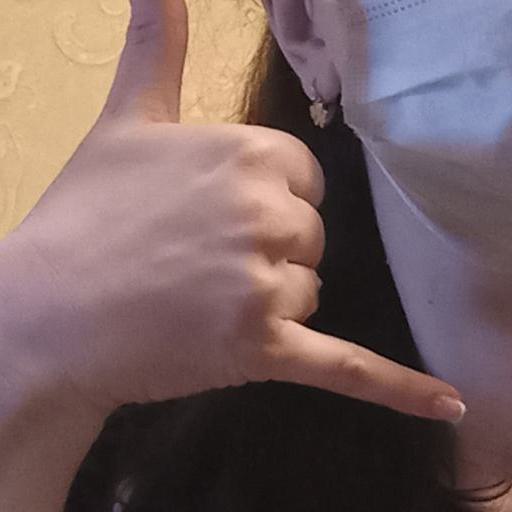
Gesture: call